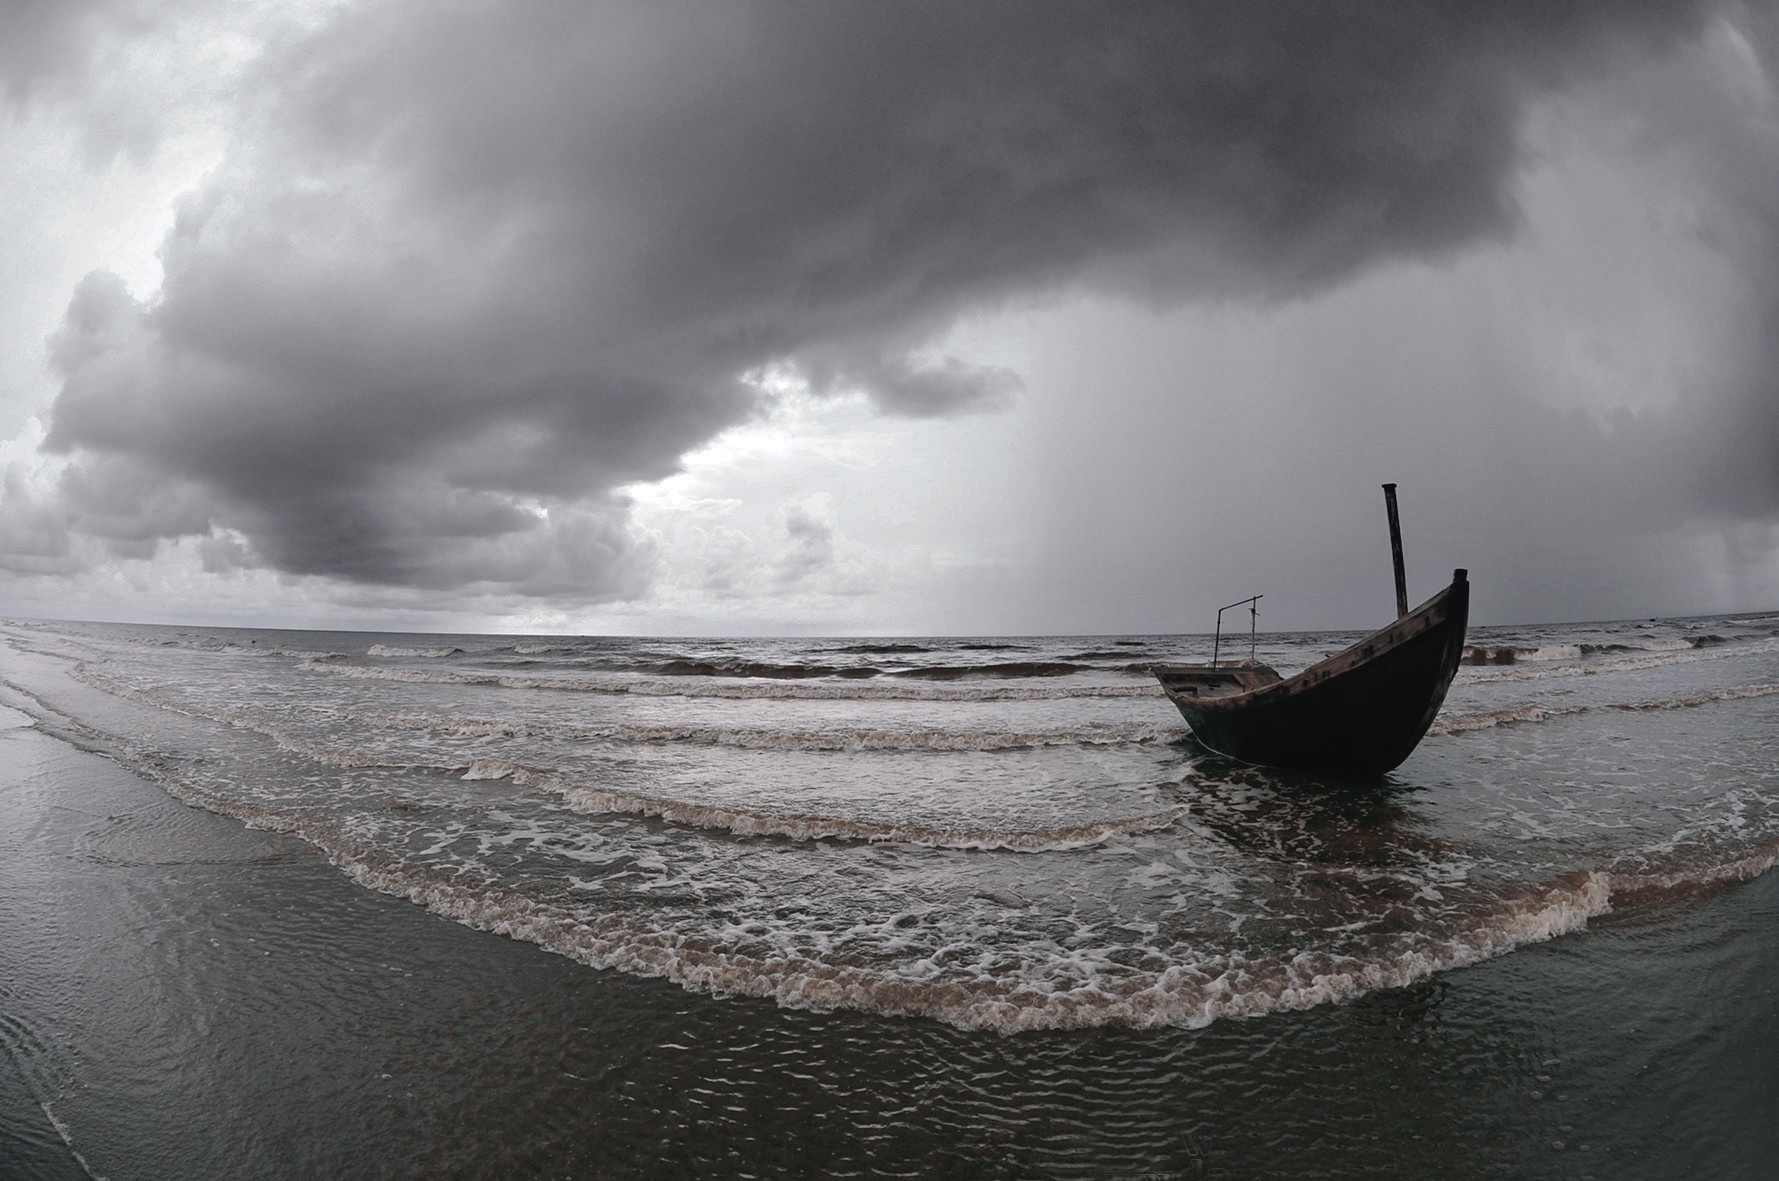
sea, coast, water, ocean, cloud, black and white, boat, wave, wind, vehicle, weather, storm, monochrome, monochrome photography, wind wave